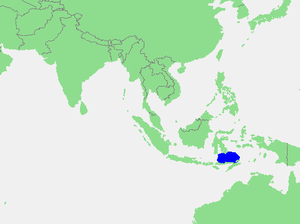
Floreshavet
Floreshavets placering i Sydøstasien
Floreshavet er havområdet syd for den indonesiske ø Sulawesi, mod Flores og Sumbawa. Mod vest går Floreshavet over i Javahavet og Balihavet; mod øst i Bandahavet.